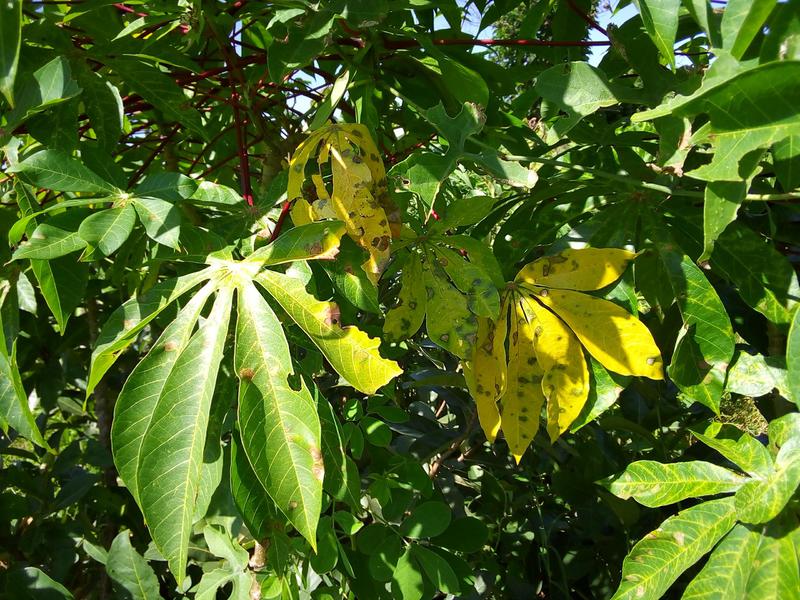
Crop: cassava
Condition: bacterial_blight